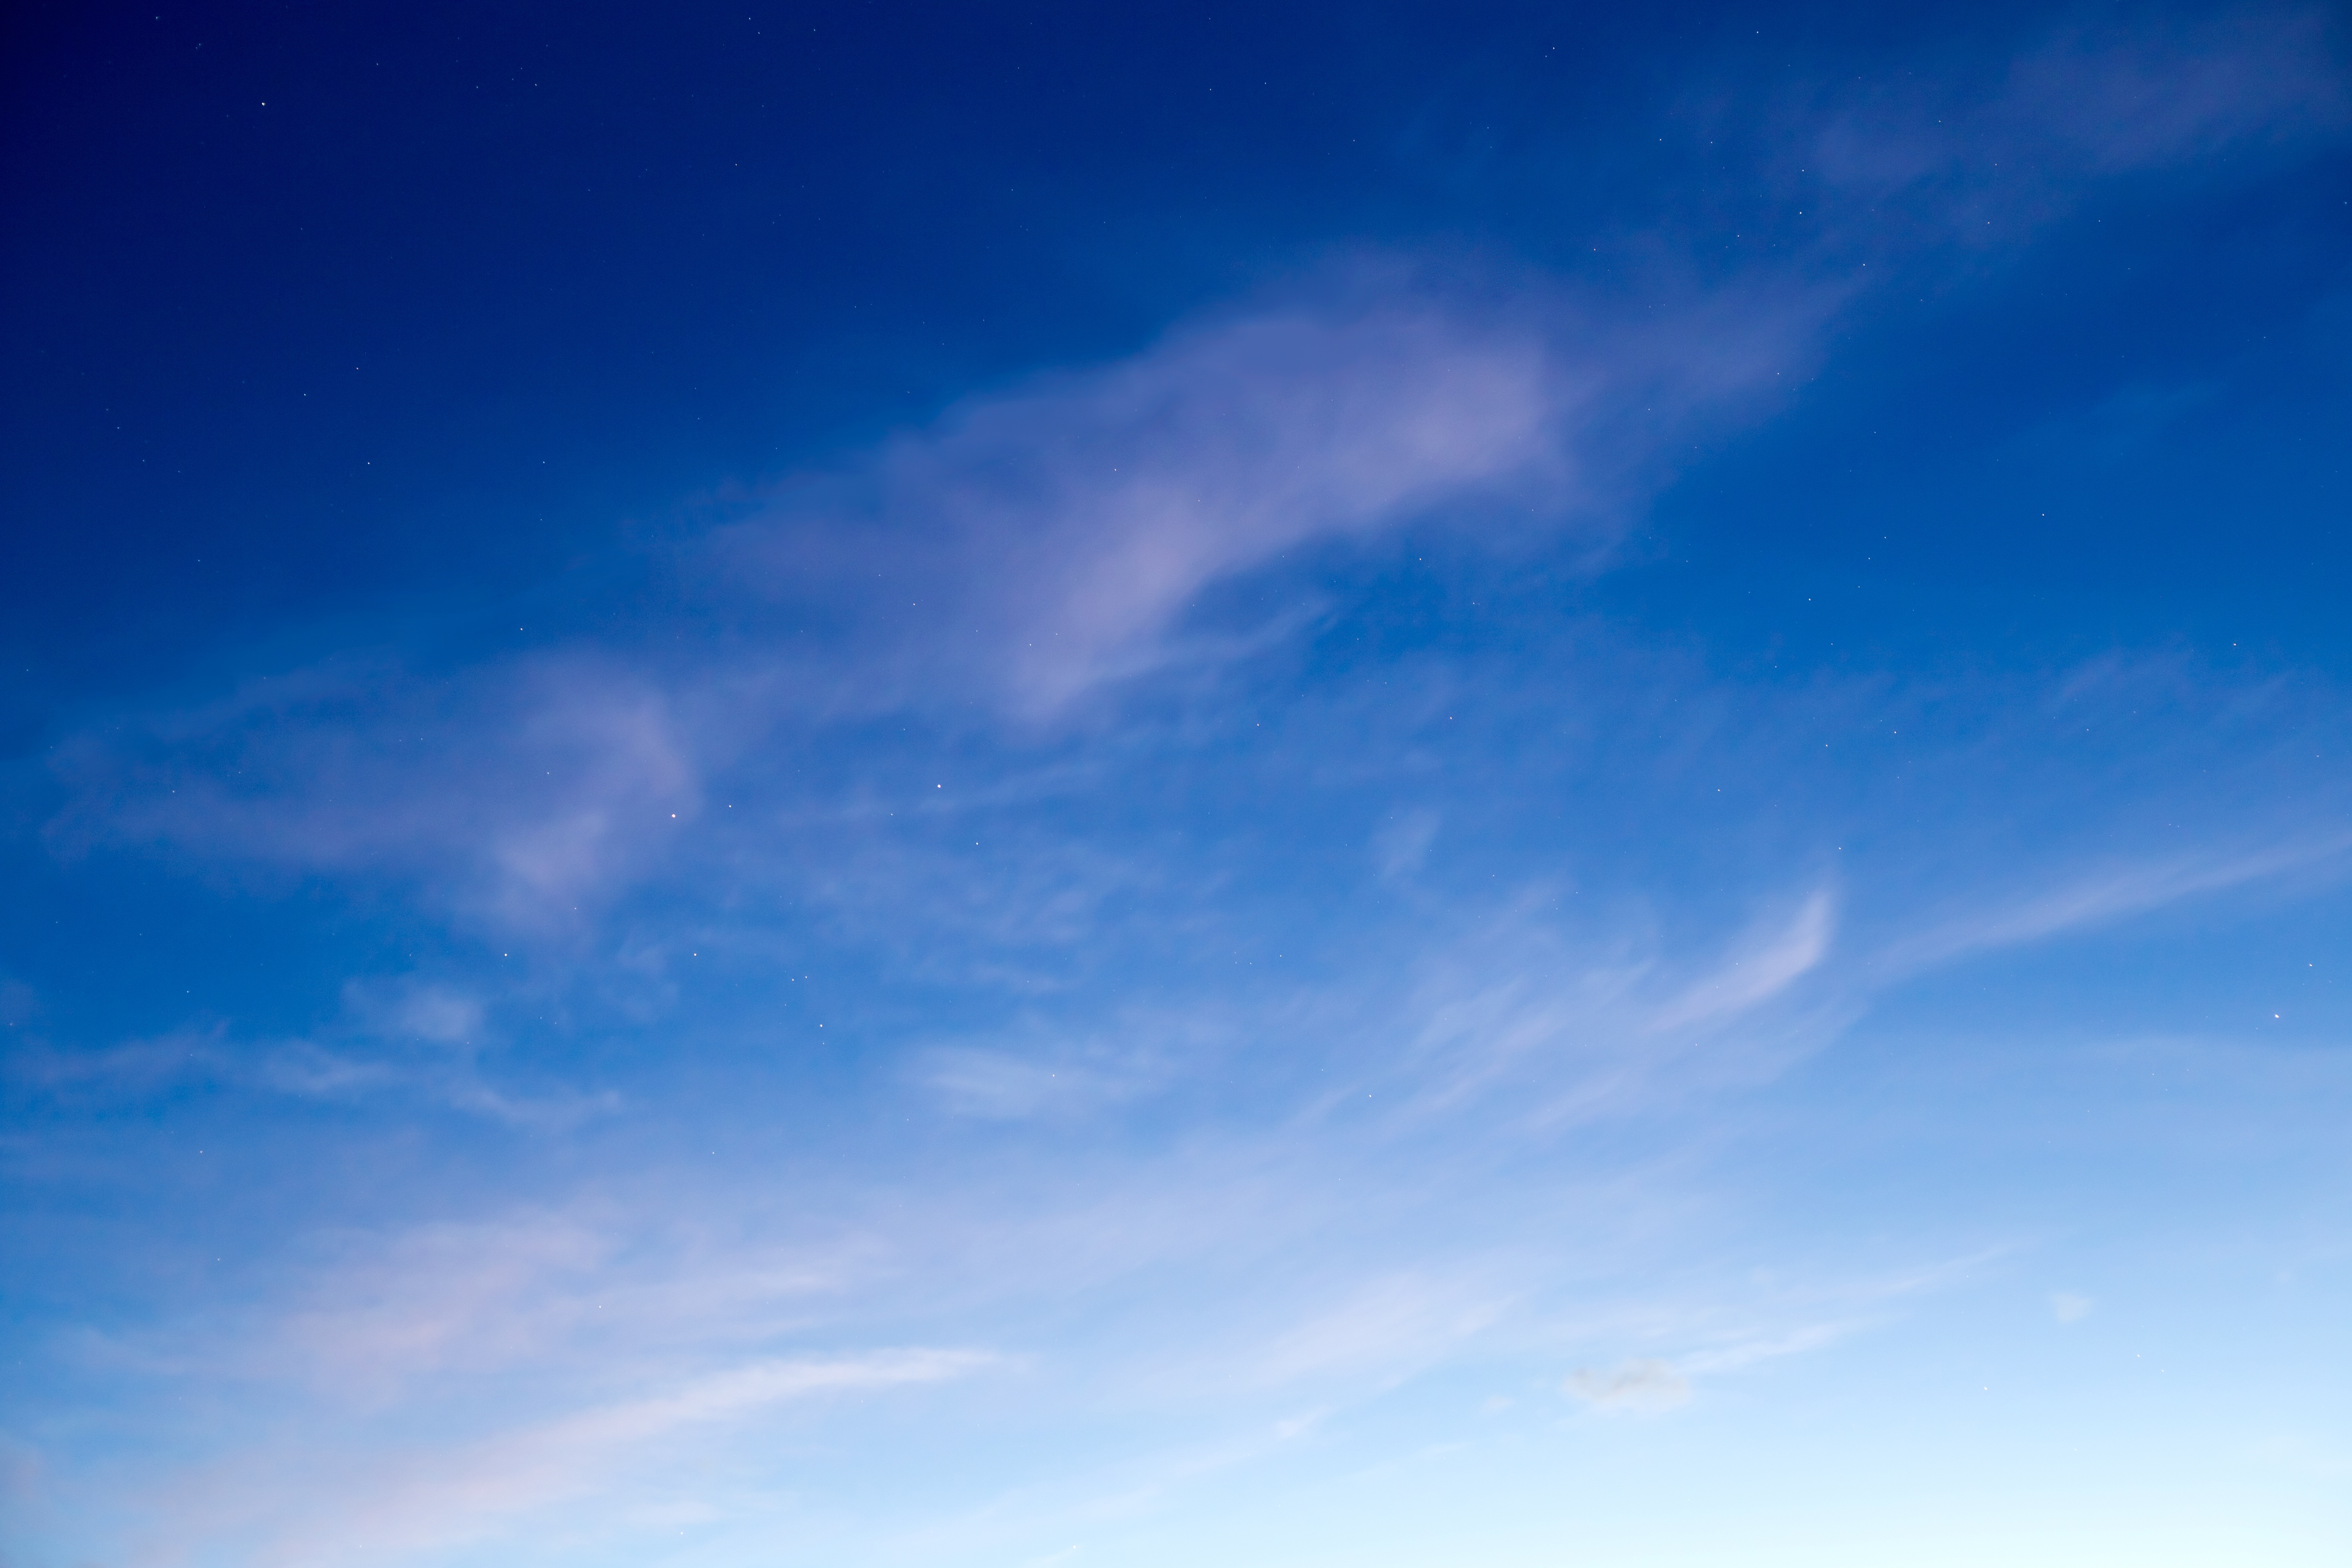
nature, horizon, cloud, sky, sunlight, dawn, atmosphere, dusk, daytime, cumulus, blue, clouds, stars, afterglow, blue hour, meteorological phenomenon, atmosphere of earth